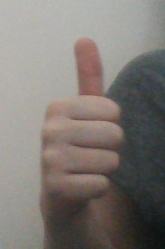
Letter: aleff